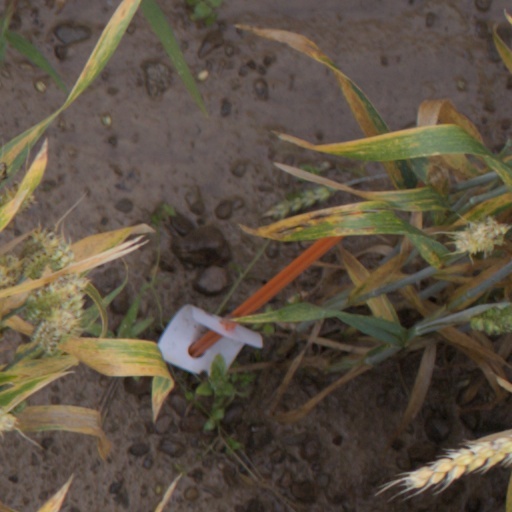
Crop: wheat